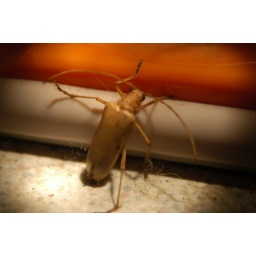
bug on kitchen floor in central california coastal redwood forest with flashlight illumination